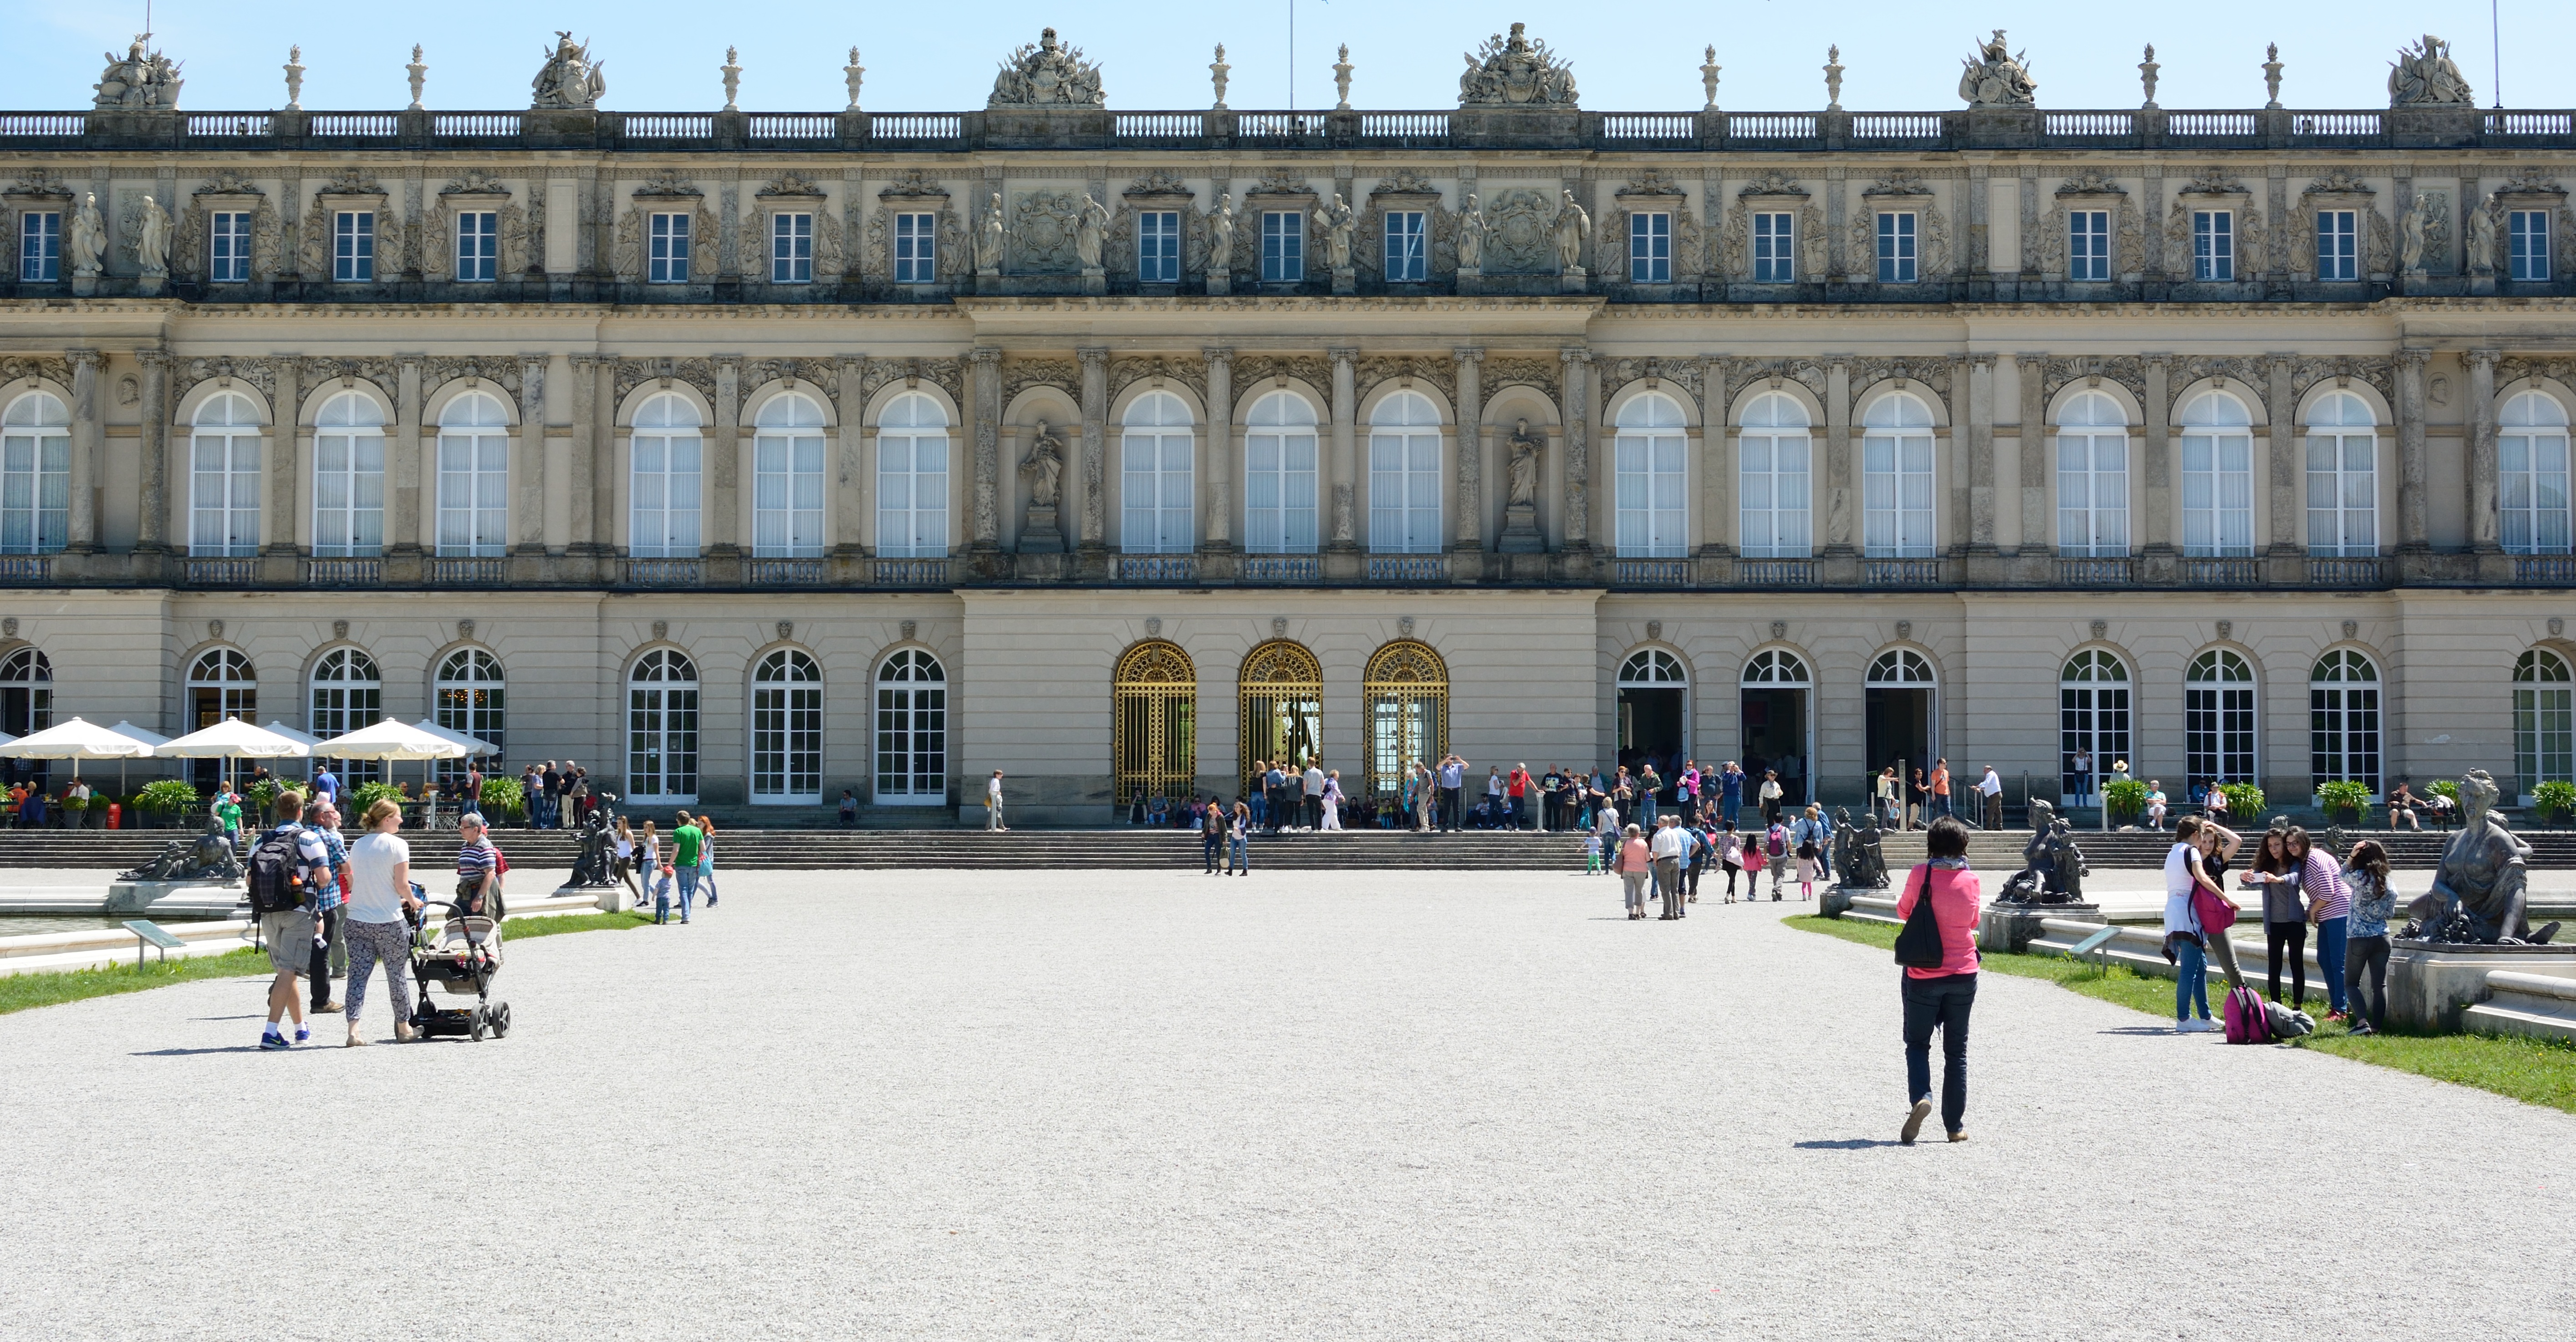
pedestrian, palace, city, downtown, travel, plaza, holiday, romance, castle, human, tourism, leisure, public space, education, places of interest, holidays, town square, hobby, personal, chiemsee, tours, go away, herrenchiemsee, human settlement